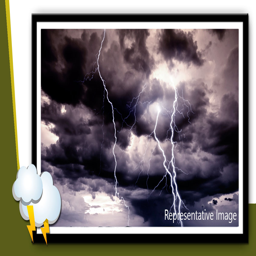
lightning strike over a lake